Rizal (province)

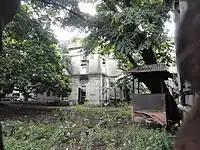
The ruins of the first provincial capitol in barangay Santa Rosa, Pasig, which was the seat of government for the province until 1950.

On February 6, the First Philippine Commission sought to establish civil government in the country through a provincial organization act after the Filipino-Spanish and Filipino-American conflicts.